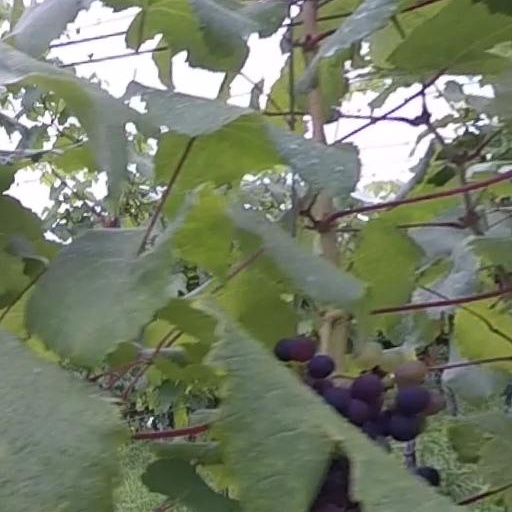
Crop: grape